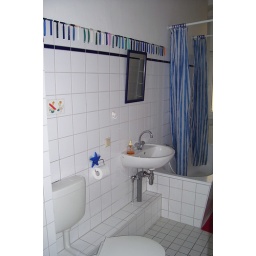
Take a look at the creative decorations around the bathroom wall ... 'Razor. Blades' from all their guests!